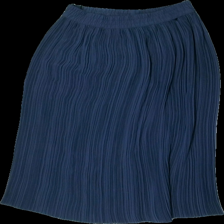
View: front
Type: Dress
Category: Ladies
Brand: Not in the list
Brand text on label: Artoon/Atricot
Colors: Blue
Material: 100% polyester
Cut: Regular
Size: M
Season: All
Price range: 50-100
Recommended usage: Reuse